Guillermo Stirling

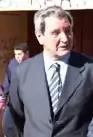

Guillermo Stirling (born March 4 1937) is a Uruguayan notary and political figure.